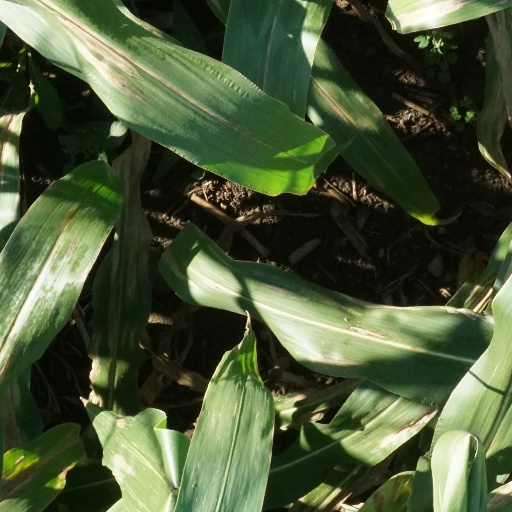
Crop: maize; corn